Gottfried Benn

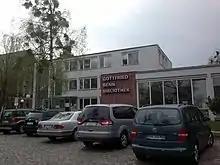
Library in Berlin named after Gottfried Benn

Poems like this "were received by critics and public with shock, dismay, even revulsion." In 1913 a second volume of poems came out, titled "Sons. New Poems".